Childhood memory

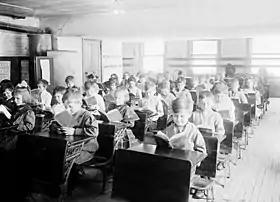
Children reading at desks in a classroom at the "Robert Emmet School" in 1911. The school was located at 5500 West Madison Street in the Austin community area of Chicago, Illinois

Emotion and memory are linked. The influence of the learning environment relates to both the encoding specificity principle and to the attention given to the test material. Arguably, a more relaxed school environment will improve memory and performance on tests. As hypothesized by Easterbrook (1959), Emotionality can negatively affect attention towards retrieval cues. Relaxation can be induced with music and odors, which cue involuntary memory on both free recall and recognition tasks. An experiment by H.J. Cassaday specifically used lemon and lavender odors to induce a calm learning environment which was later reinstated for retrieval tasks. As well, tests have shown that two retrieval cues seem more effective than one A test conducted by Cassaday focused on environmental conditions deemed to be relaxing such as smaller rooms and a lavender scent. This was carefully chosen with the additional element of familiarity (classical music already associated with school assembly). This study specifically used more than one cue because memory is multi-modal and context-dependent. Mood itself is a modality. Children can benefit from consistent learning environments that support less anxious states for encoding and retrieval of test material. It was also noted that relaxed encoding conditions followed by relaxed retrieval conditions improved performance compared with neutral conditions. This suggests that neutral conditions offer impoverished context cues for memory and retrieval.